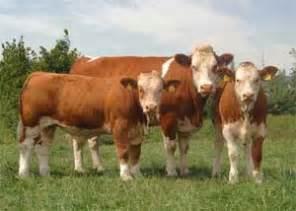
cow